Military Police Corps (Israel)

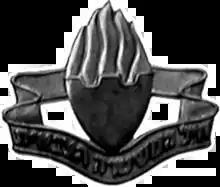
Military Police crest

The Israeli Military Police wears a blue beret, introduced in 1998, and its symbol is a flame. On the beret, the flame is surrounded with a banner-like curve, which says "Heil HaMishtara HaTzva'it" (military police corps). The military police pin image consists of blue bricks and the letters "Mem" and "Tzadik" (Mishtara Tzva'it, i.e. Military Police).